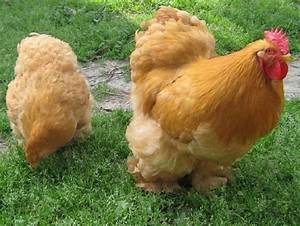
Label: chicken